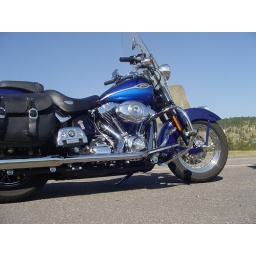
My bike in front of Devils tower